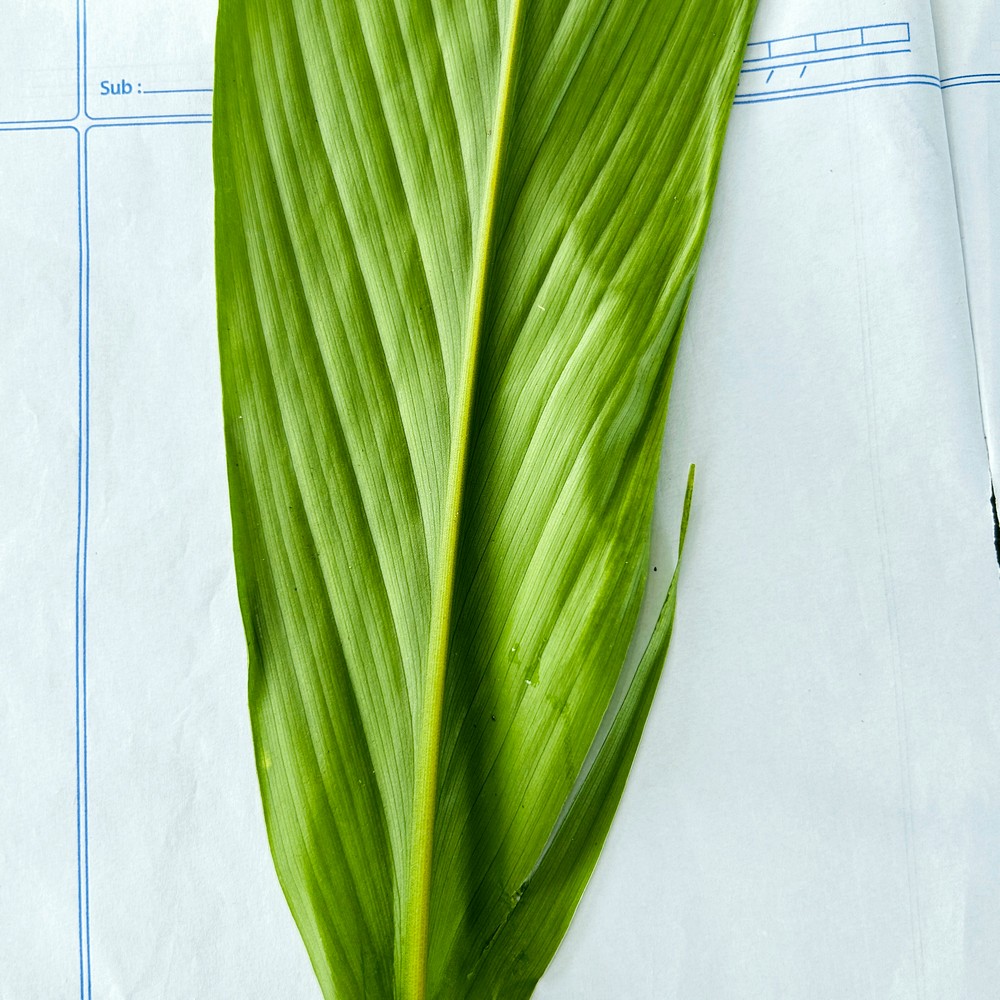
Label: Healthy Leaf